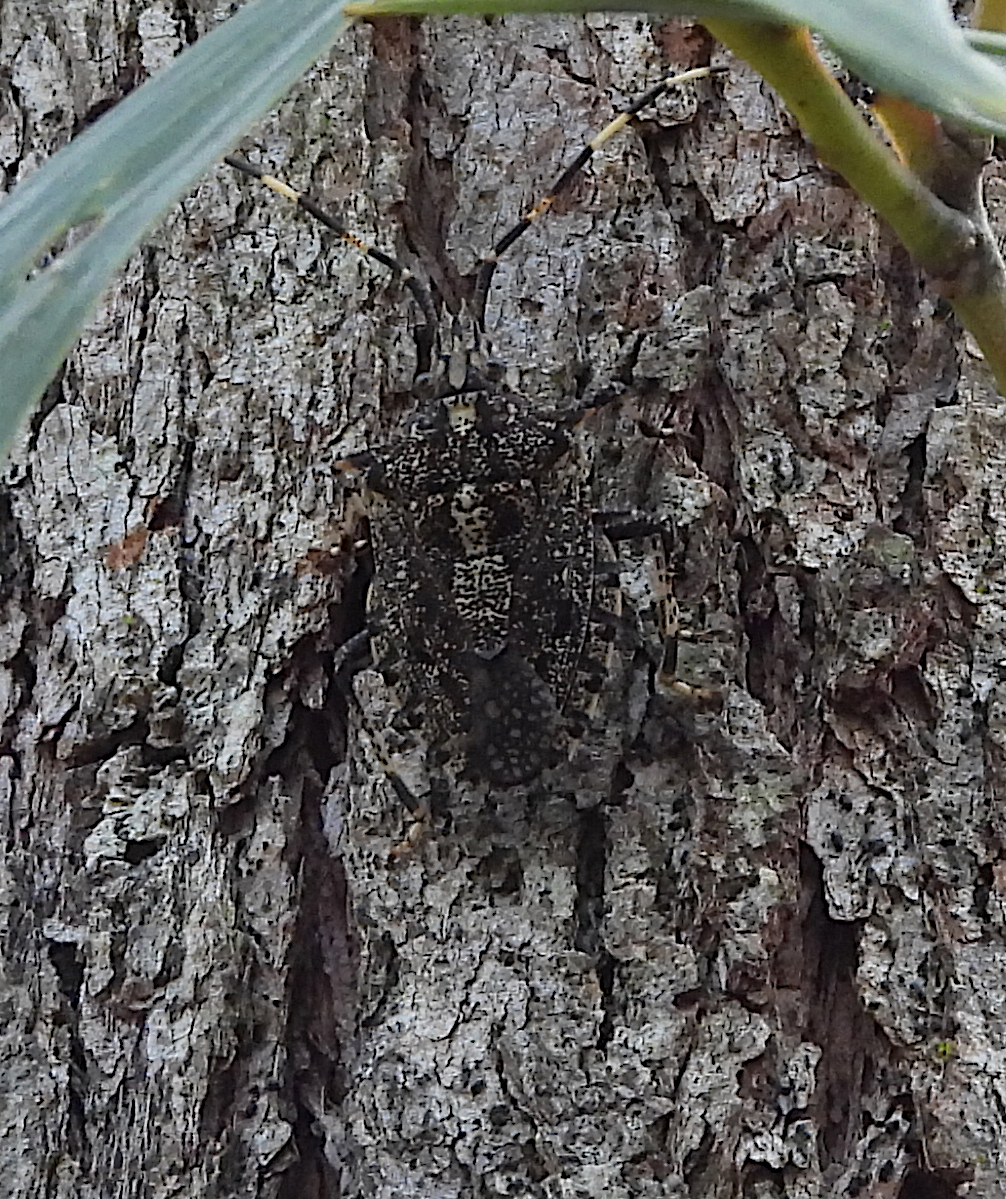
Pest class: stink_bug